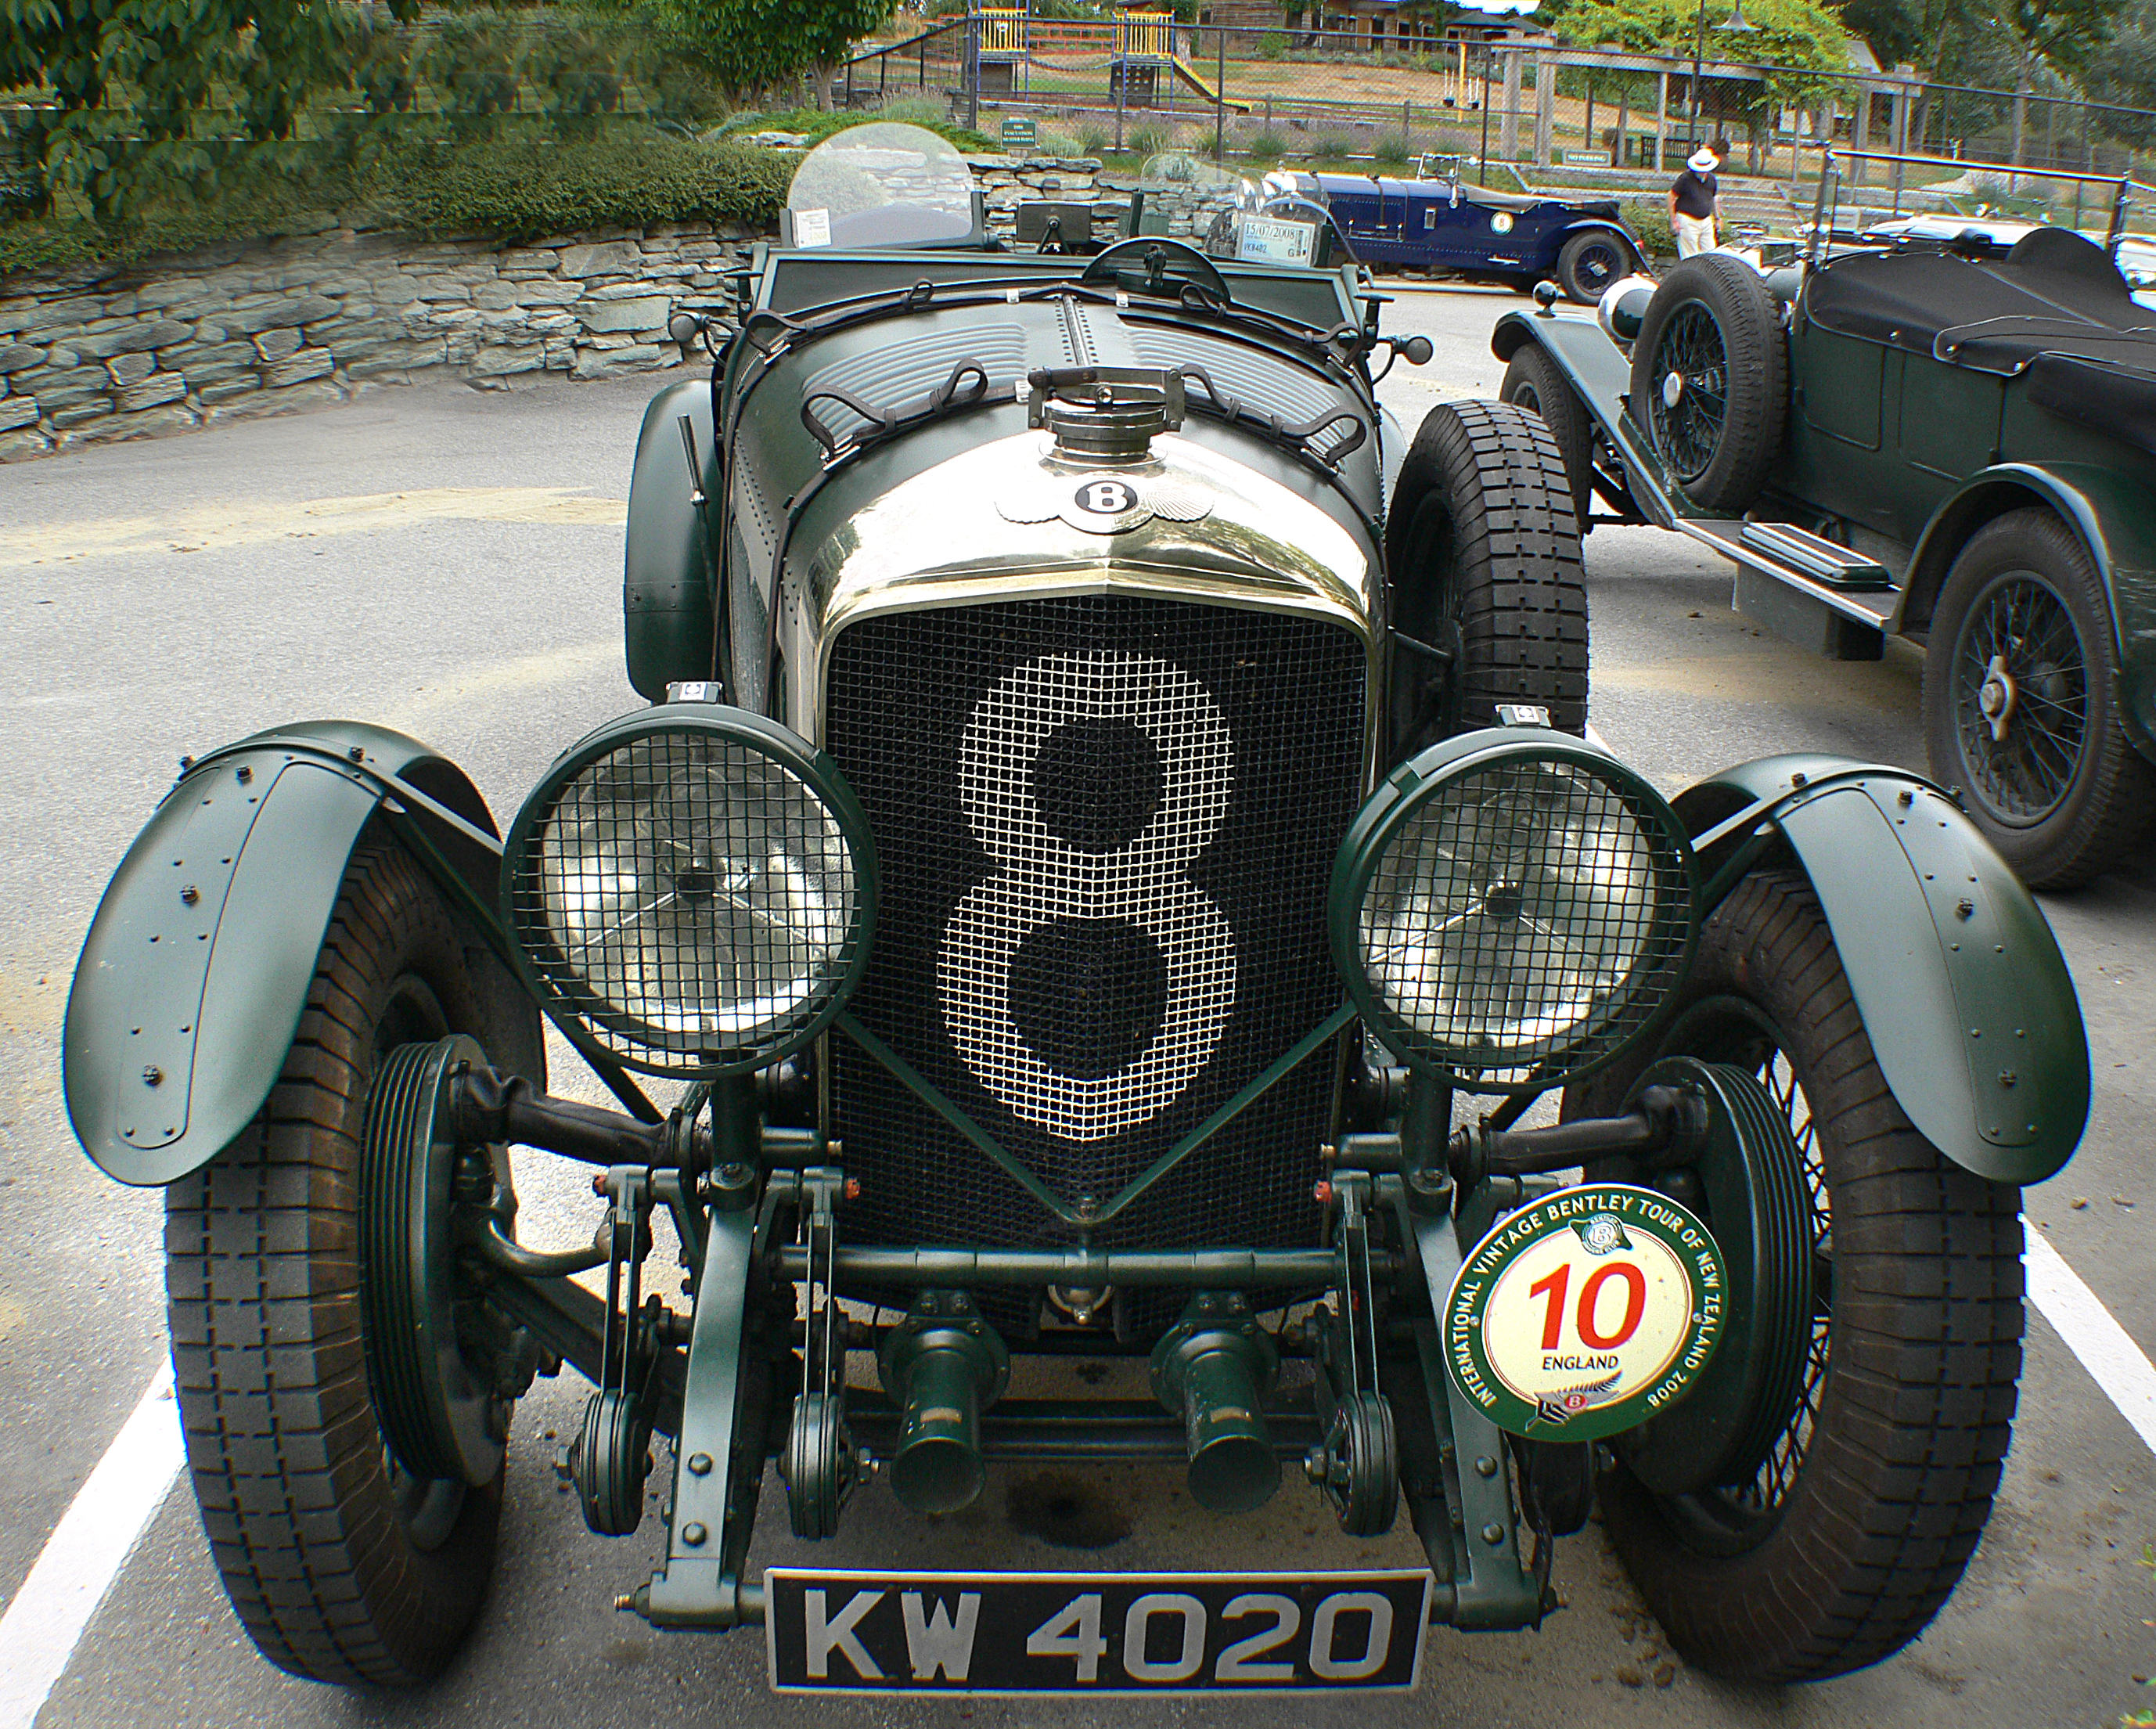
car, vehicle, sports car, motor vehicle, vintage car, race car, cars, sportscars, racingcars, bridgecamera, carshows, fastcars, bentley, britishclassiccars, vintagebentleyrally, bentleygrill, bentleyraidator, 192845ltrbentley, bentleyracingcar, no8, antique car, land vehicle, touring car, automobile make, luxury vehicle